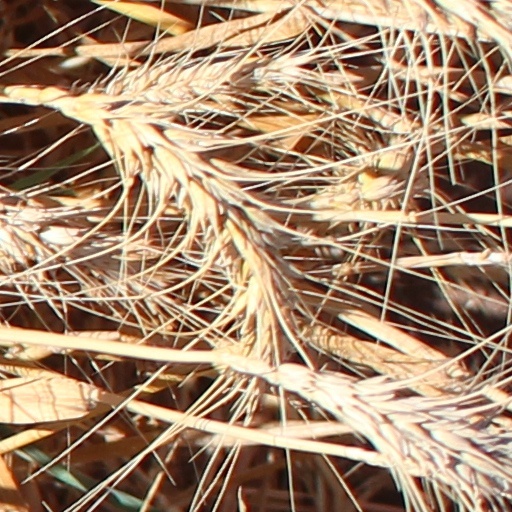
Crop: wheat